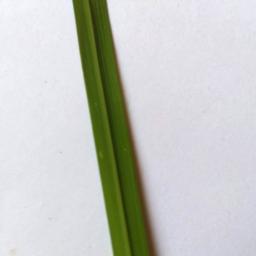
Label: Rice___Healthy